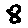
Label: 8